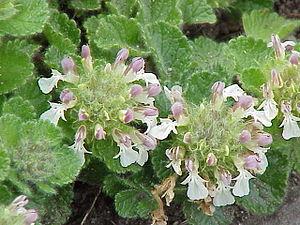
La flore des Pyrénées comporte environ 4 500 espèces, dont quelque 160 espèces endémiques. La répartition végétale dans les Pyrénées est influencée par un climat océanique à l'ouest et un méditerranéen à l'est, humide au nord, plus sec au sud auxquelles s'ajoutent les différents étages montagnards qui favorisent les forêts de feuillus à basse altitude, puis aux altitudes supérieures, des forêts de confères, au-delà de la limite supérieure de l'arbre des herbacées des alpages, et enfin les plantes de milieux rocailleuses et proches des névés à haute altitude